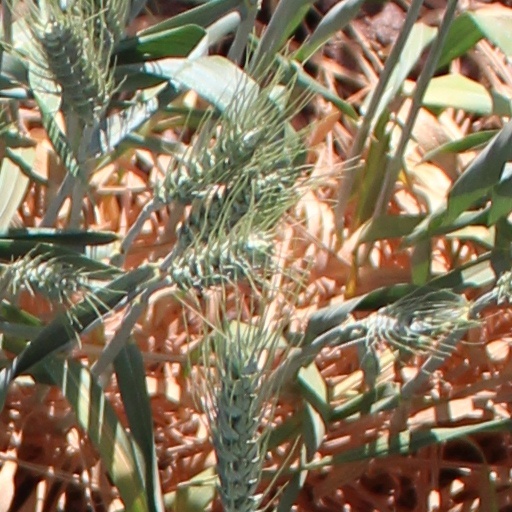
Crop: wheat